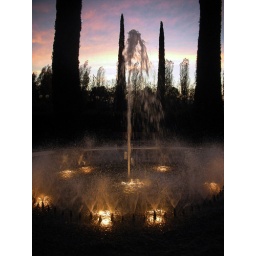
&lt;i&gt;Picture yourself in a boat on a river, With tangerine trees and marmalade skies...&lt;/i&gt; :)